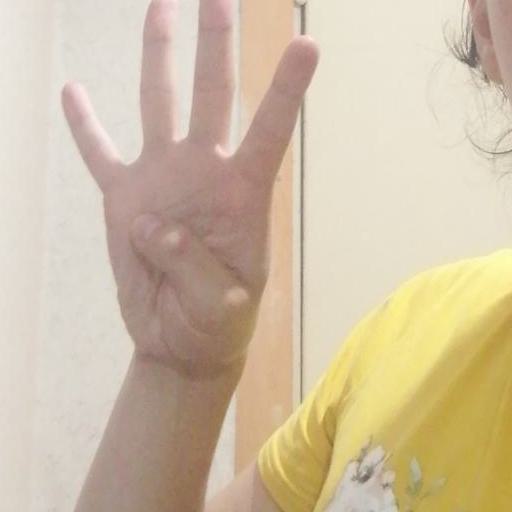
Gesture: four